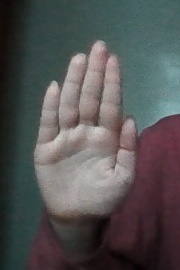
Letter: seen